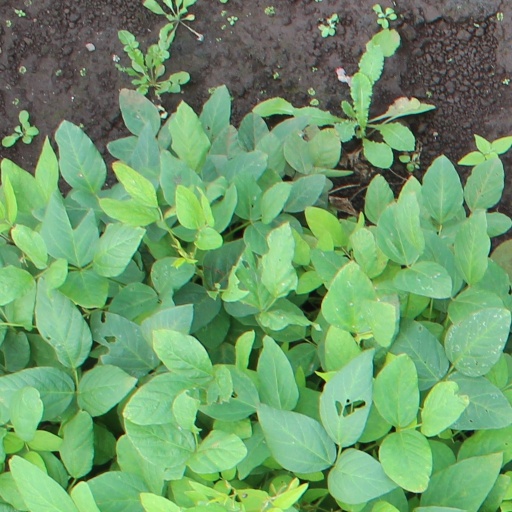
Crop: soybean